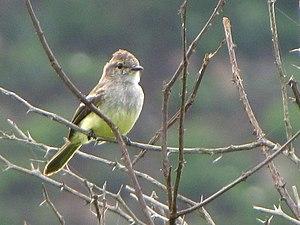
Le Tyranneau des palétuviers, aussi appelé Moucherolle des palétuviers, est une espèce de passereaux de la famille des Tyrannidae.